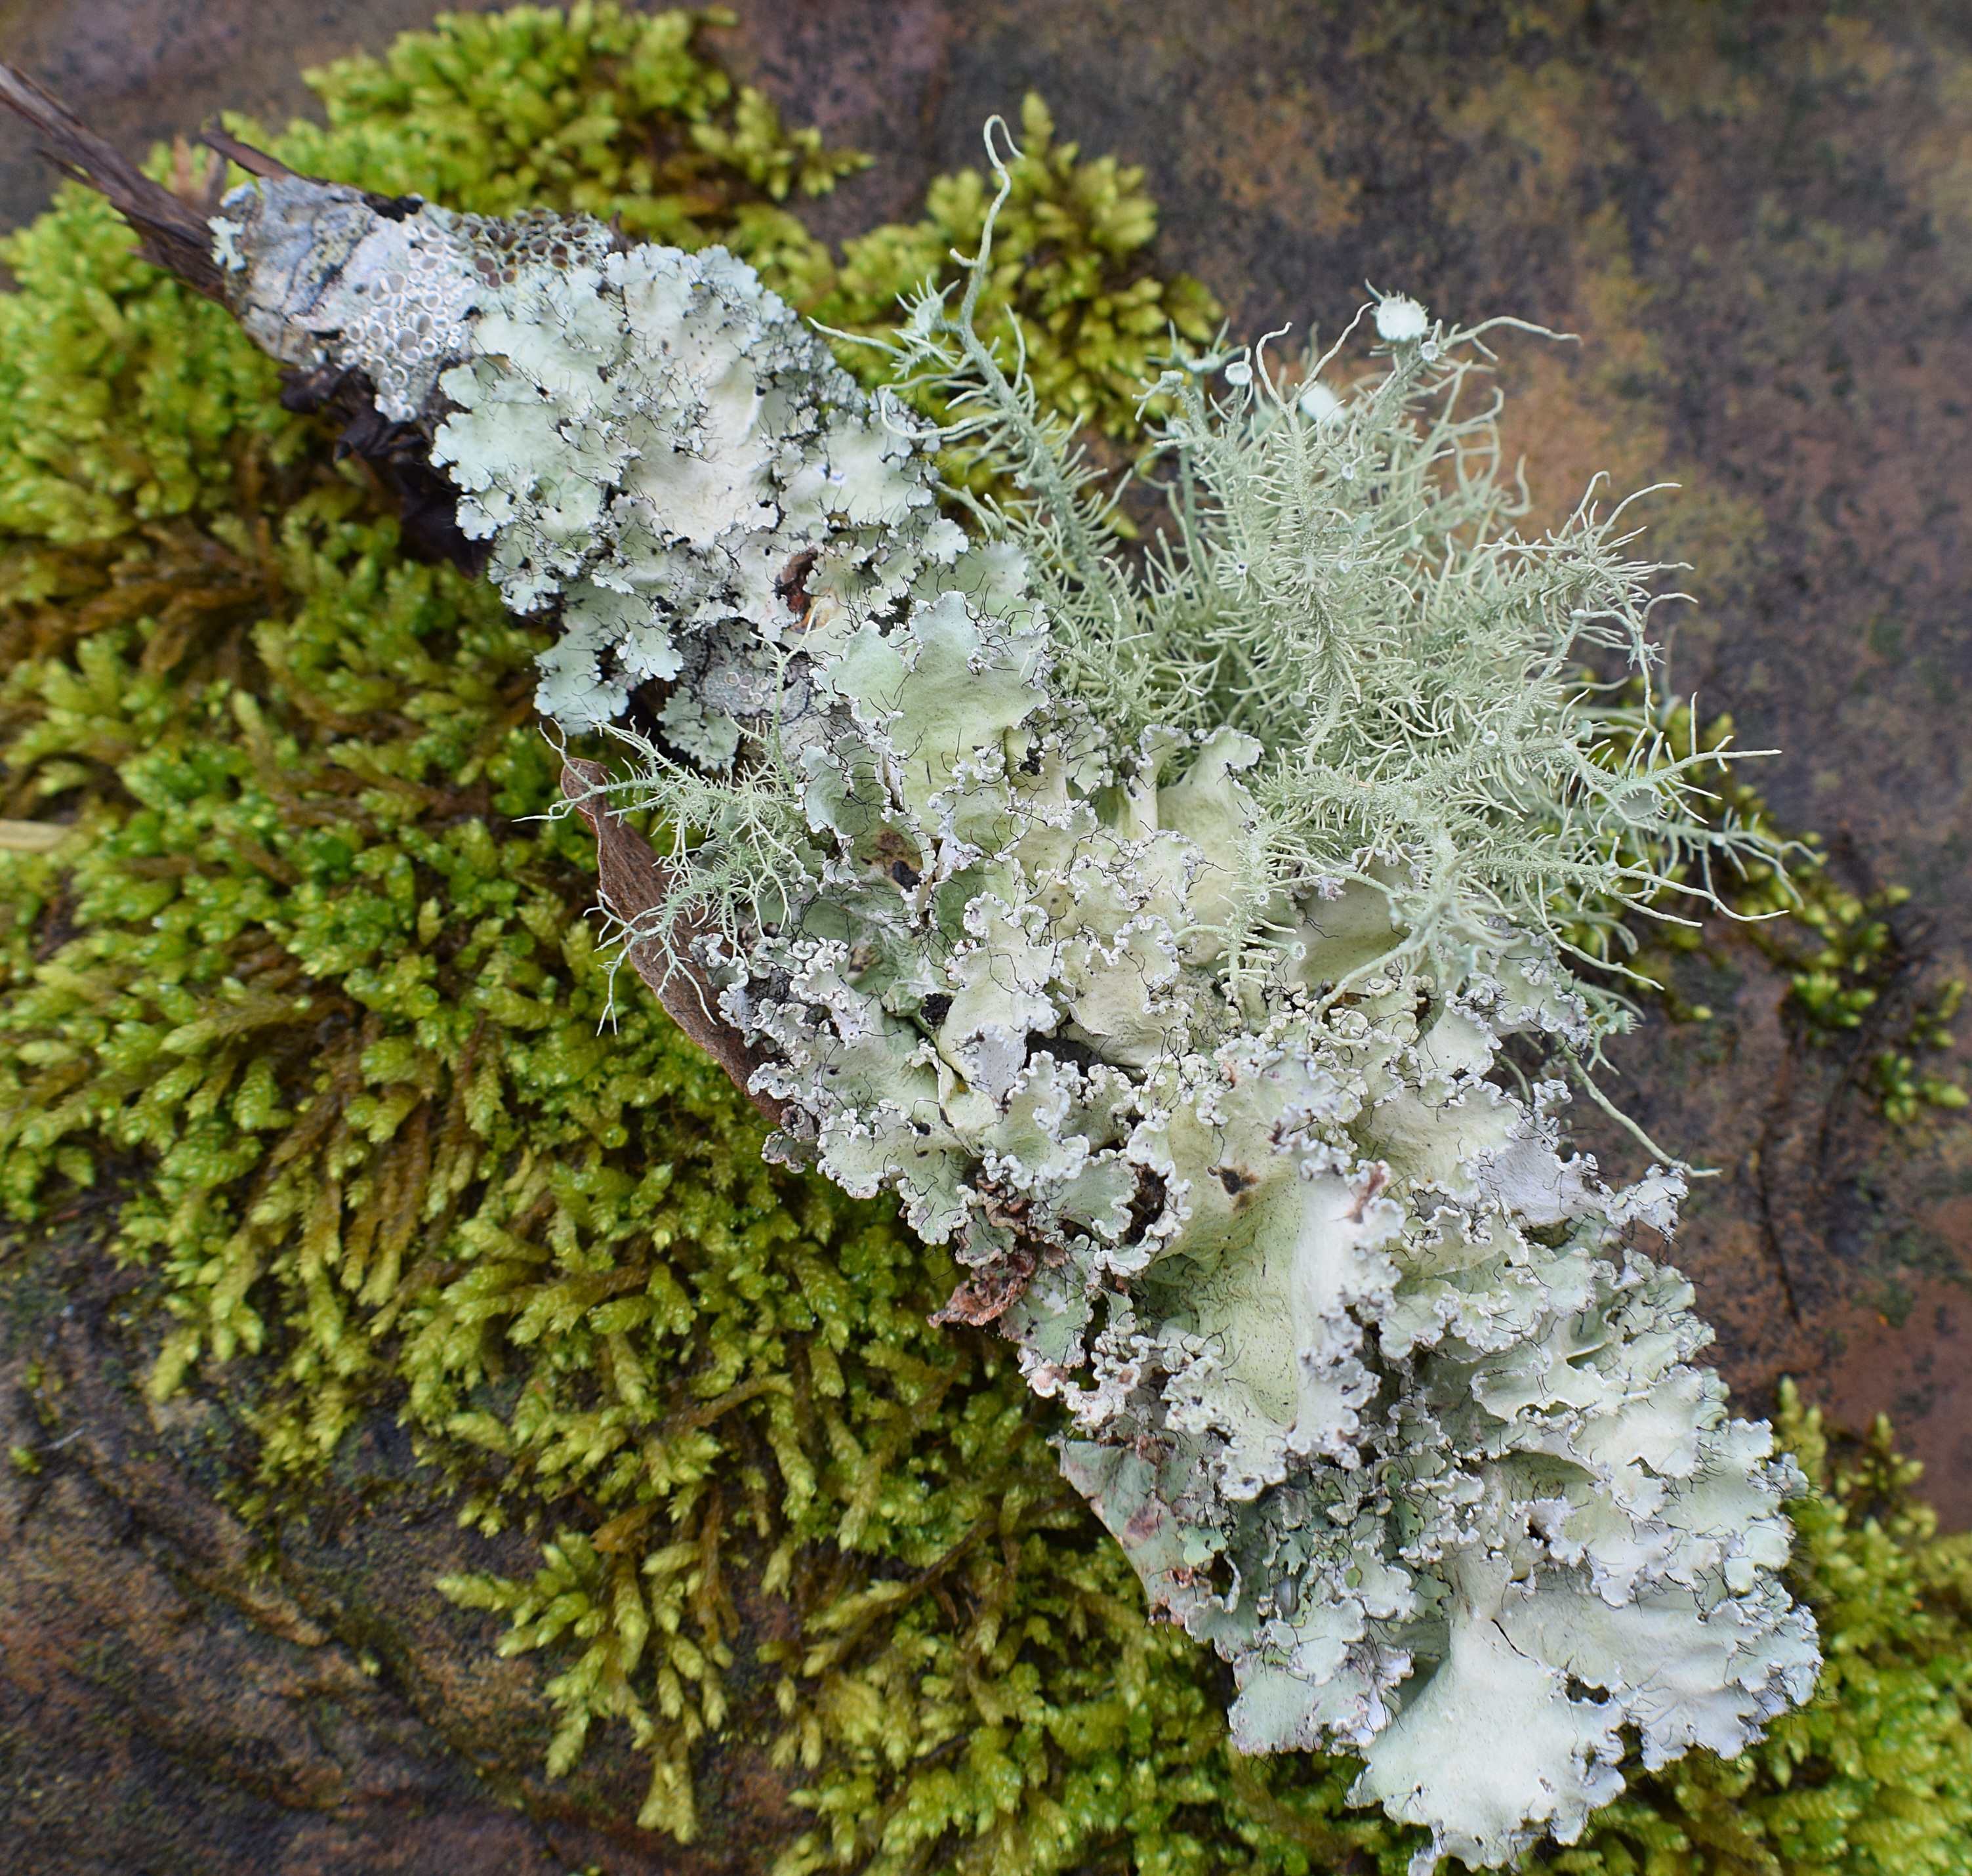
tree, nature, rock, branch, plant, leaf, flower, frost, moss, wild, green, herb, botany, parasite, flora, lichen, fungi, shrub, flowering plant, symbiotic, cyanobacteria, land plant, lichens with moss